The Doo-Wops & Hooligans Tour

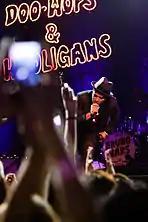
Mars performing in Houston, Texas, on November 24, 2010.

Mars's personal performances on the tour attracted high praise from some critics, who commended him for his professionalism, showmanship and singing. Several compared his stage presence to that of two of his musical inspirations, Prince and Michael Jackson. Critics were more divided on the overall impact of the show, with some very enthusiastic, while others were lukewarm about some of the material or arrangements.